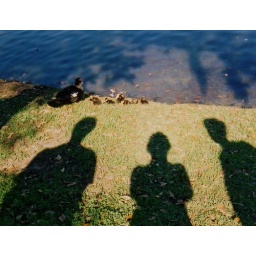
jimmy, tasha, larry, and duck at lake in 2003